Burn Gorman

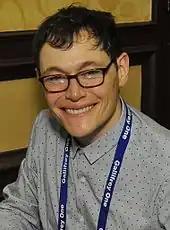
Gorman in 2015

Gorman's stage credits include "Ladybird" (Royal Court), "Flush" (Soho Theatre), and "Gong Donkeys" (Bush Theatre), prompting Michael Billington of "The Guardian" to write that "Gorman proves that he is one of the best young actors in Britain". He has performed in readings, workshops, and development initiatives with the National Theatre Studio, Young Vic, Royal Court, Oxford Stage Company, Paines Plough and Soho Theatre. Outside London, he has worked with Nottingham Playhouse, the Theatre Royal, Plymouth and the Royal Exchange and Contact Theatres, where he was nominated for a "Manchester Evening News" Best Newcomer Award.